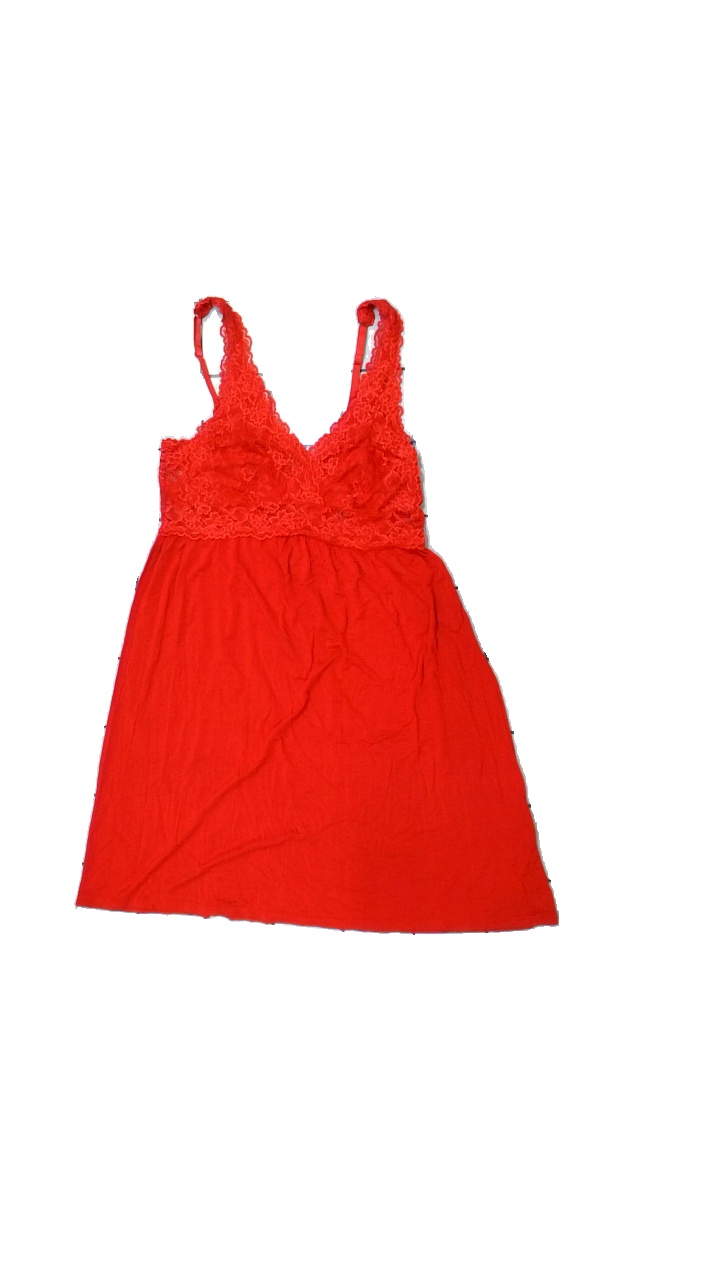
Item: Night Gown (Ladies)
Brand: Twilfit
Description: nattlinne med spets
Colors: Red
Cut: V-collar
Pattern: Lace
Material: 69% nylon 31% viskos
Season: All
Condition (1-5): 5
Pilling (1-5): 5
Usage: Reuse
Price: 50-100